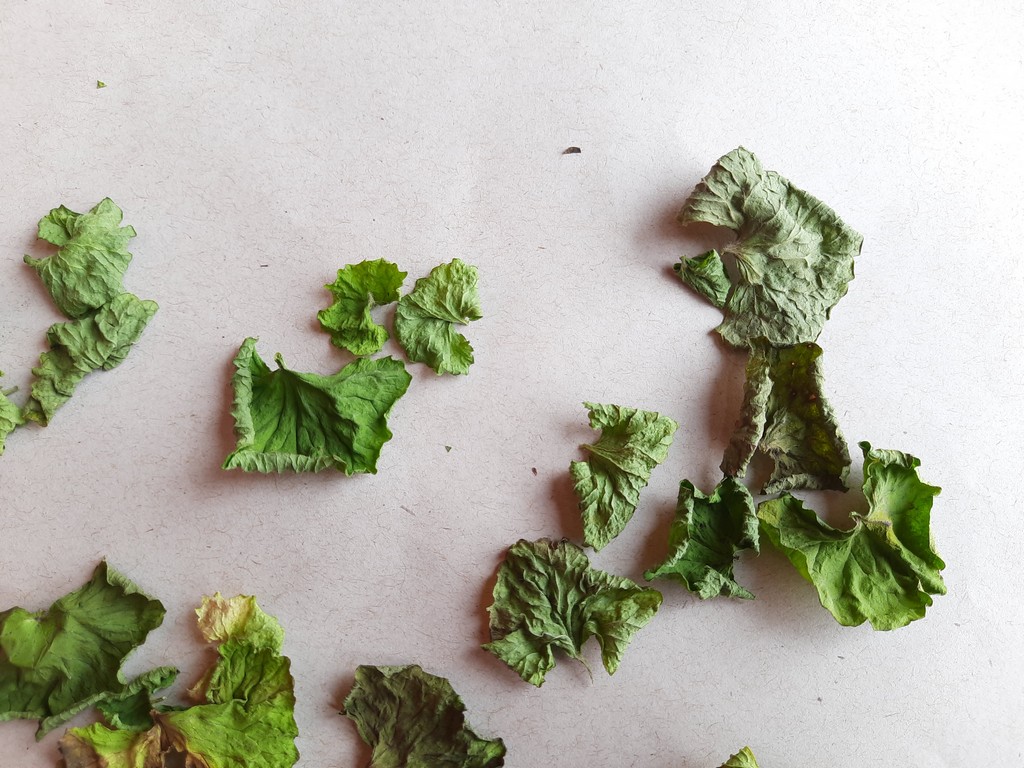
Label: Dried